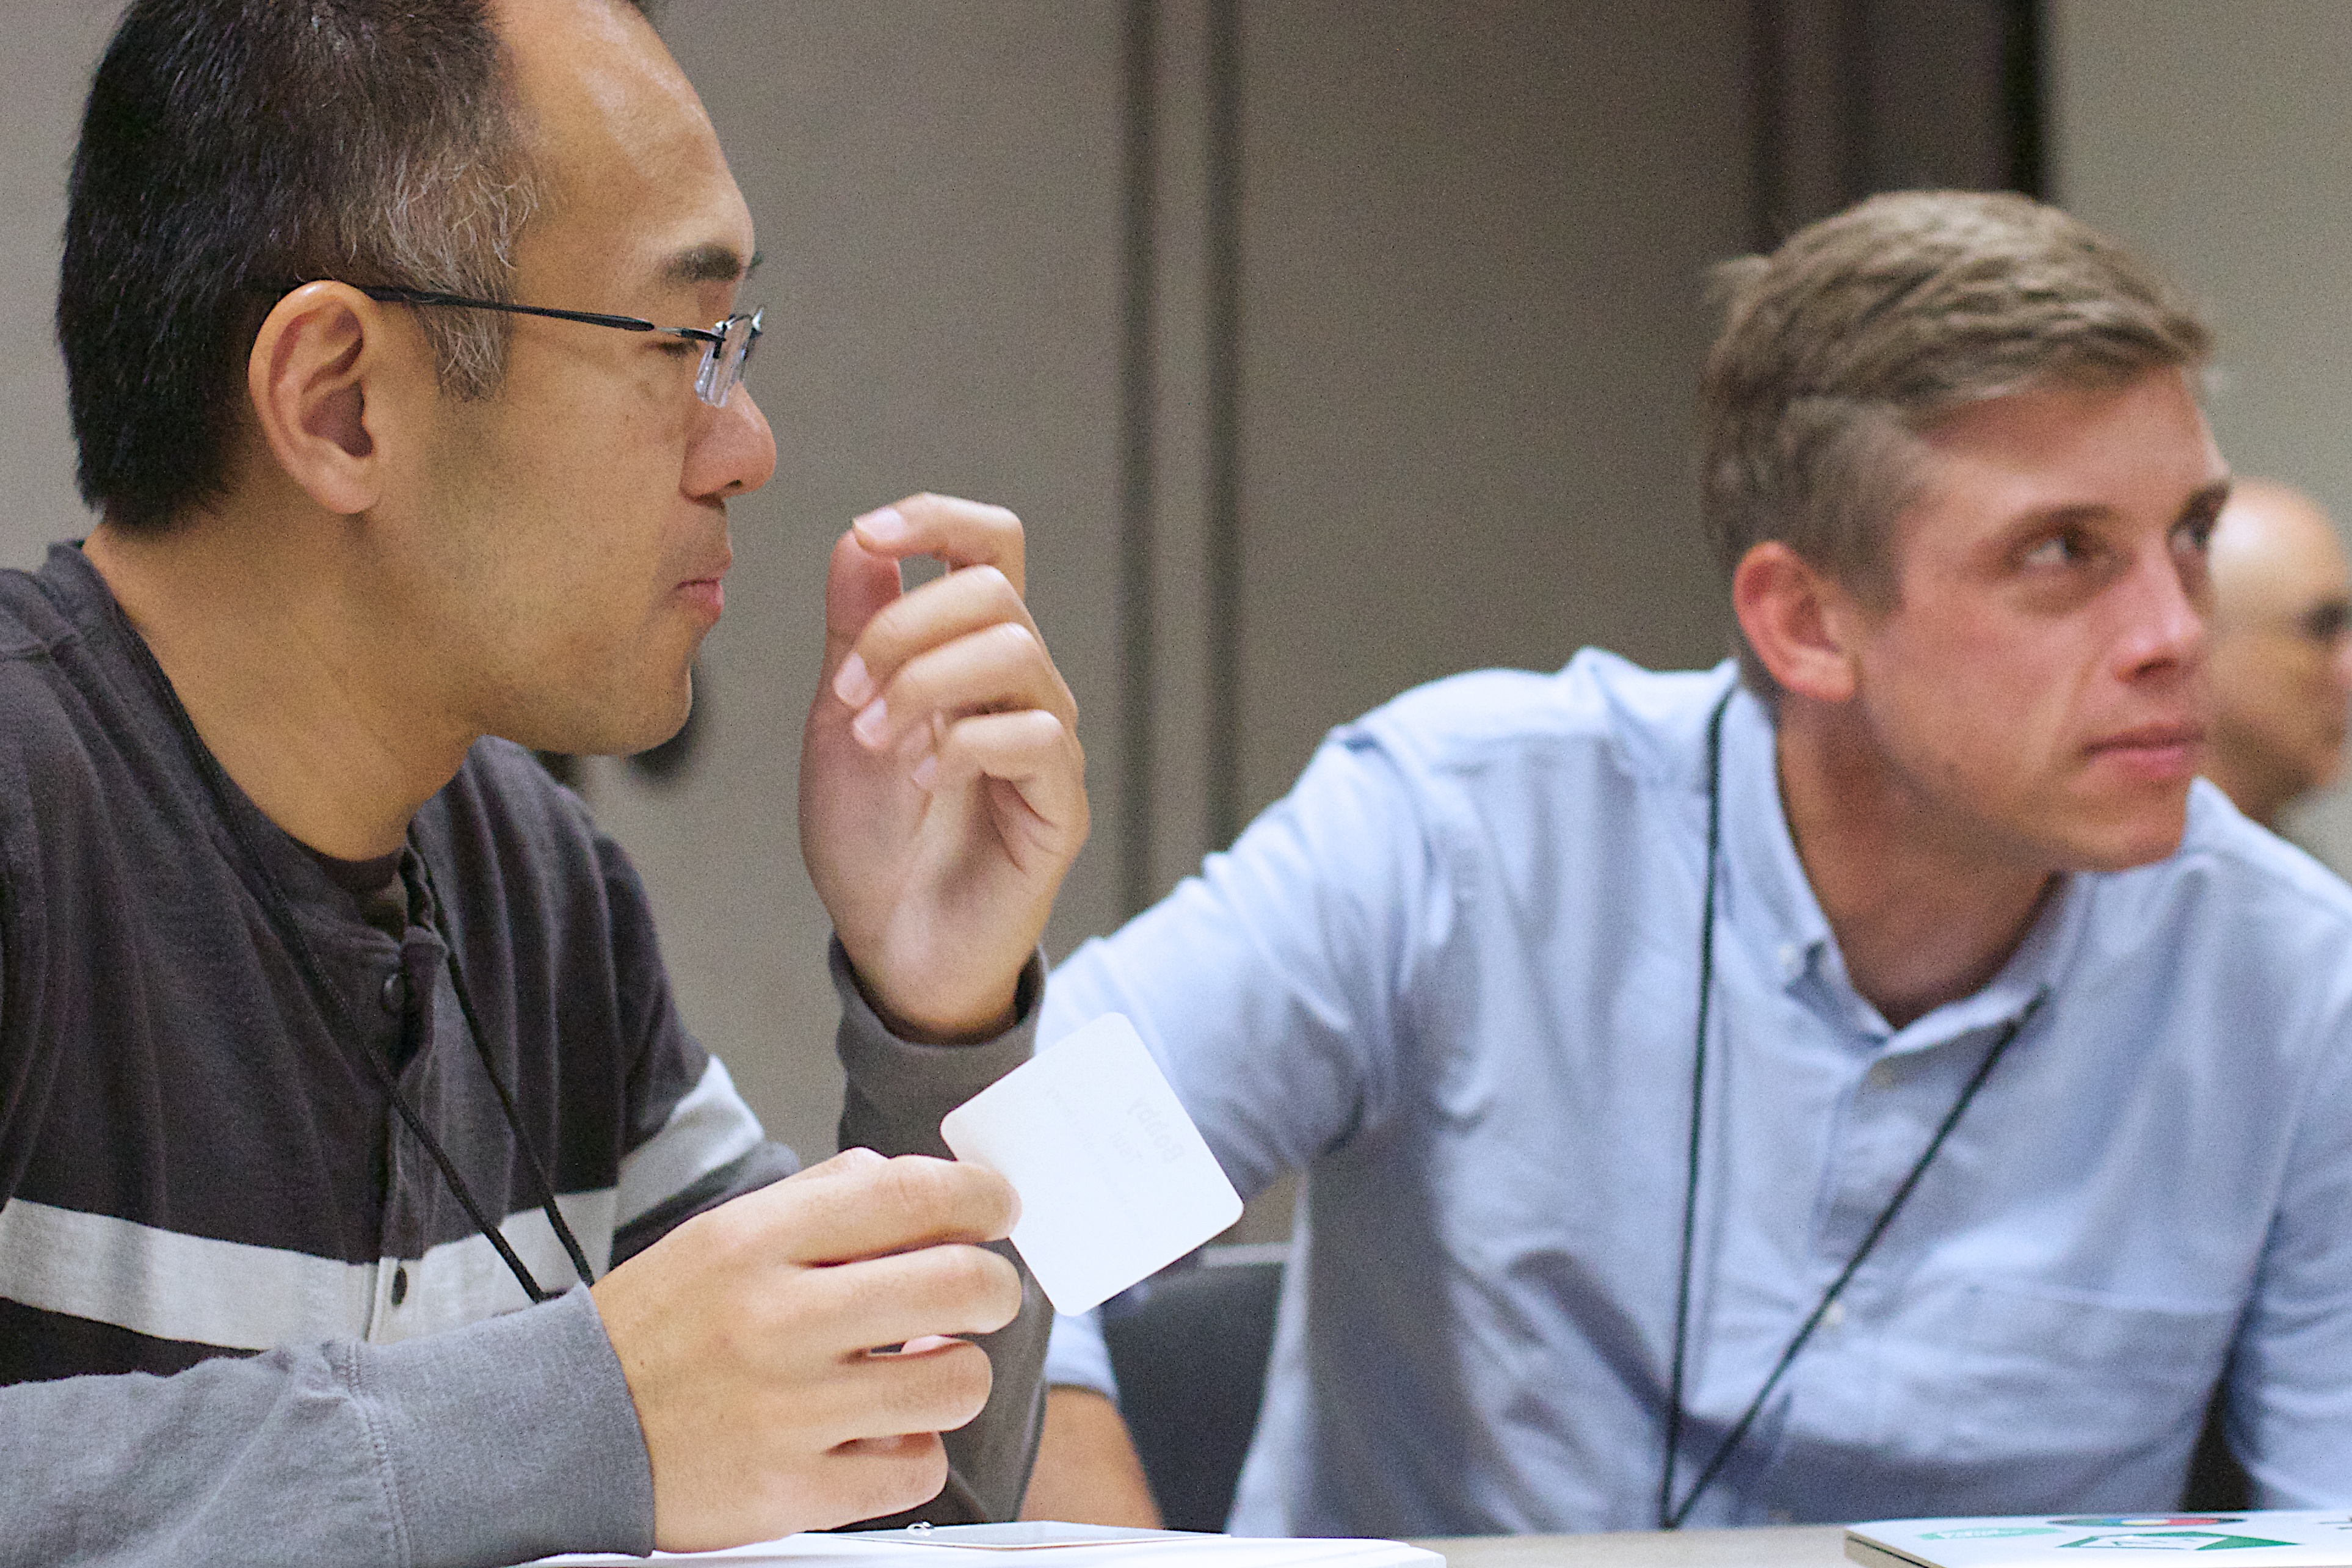
person, conversation, 2016dml, sense